Jacqueline Gold

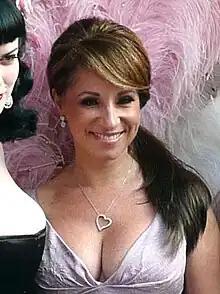
Gold in 2008

Jacqueline Gold (16 July 1960 – 16 March 2023) was a British businesswoman who was the executive chair of Gold Group International, Ann Summers, and Knickerbox.